Turkish occupation of northern Syria

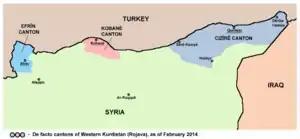
Situation in 2014. Turkey proposed to establish a safe zone in Syria between Kobane (pink) and Afrin (light blue) for several years.

Turkey and the Syrian opposition proposed the creation of a safe zone, that includes some regions of northern Syria as early as May 2011. However the United States and the other western states were not willing to accept these plans. After the 2014 advancements of ISIL in Iraq, Turkey and United States negotiated a 'safe zone', while US accepted 'ISIL-free zone', US officials were reluctant to accept a no fly zone.